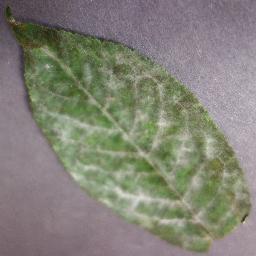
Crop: cherry
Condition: (including_sour)_powdery_mildew